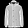
Label: Coat